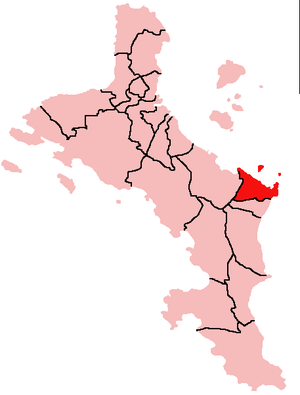
Pointe La Rue est un district des Seychelles de l'île de Mahé.